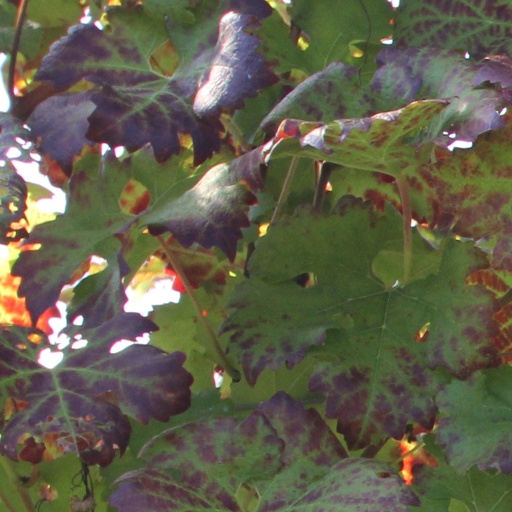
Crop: grape